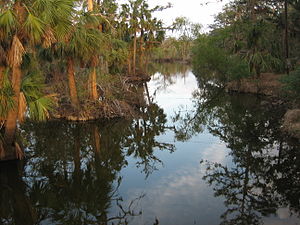
Louisiana (stat) / Geografi / Klima
En bayou i Louisiana
Louisiana er en amerikansk delstat. Statens hovedstad er Baton Rouge, mens New Orleans er den største by. I 2006 var indbyggertallet i Louisiana 4,3 millioner. Staten har både engelsk og fransk som administrative sprog. De fransktalende kaldes cajuns, og er berømte for deres specielle mad og musik, cajunmusik, og for de sortes vedkommende zydeco.